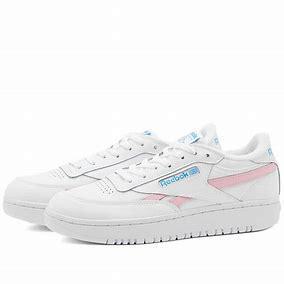
Brand: Reebok
Model: Club C Revenge